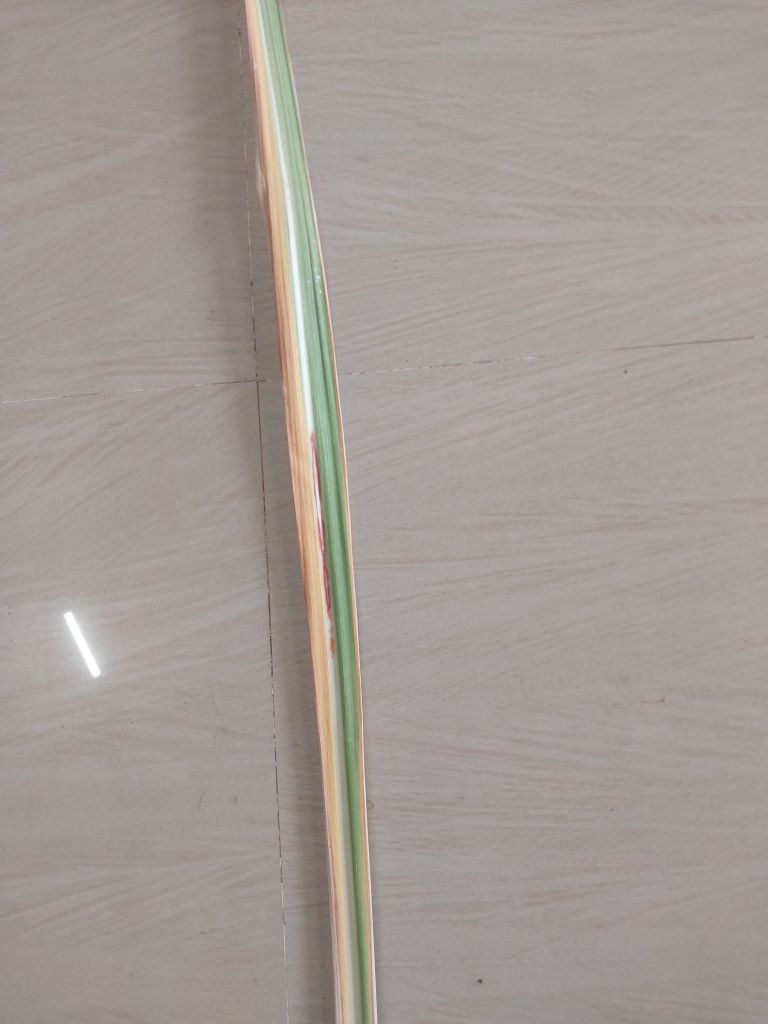
Label: Brown Spot